Jeep Wrangler (JK)

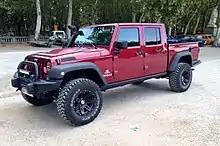
Wrangler Unlimited 'Brute' double-cab pick-up by AEV Conversions

A version of 2012 model year Jeep Wrangler and Wrangler Unlimited Rubicon inspired by Activision's "Call of Duty" video games was available. Equipment included Rubicon wheels finished in semi-gloss black, black or bright silver body color, "Call of Duty: MW3 Special Edition" graphics on the front fenders and spare tire cover, modified sculpted hood also from AEV (no heat vent), an AEV winch-ready (less the winch plate) front bumper and AEV rear bumper, rock rails, taillamp guards and a fuel-filler door from Mopar accessories, 32-inch off-road tires, live axles with locking differentials in the front and rear, a two-speed transfer case, model-specific black seats with accent stitching and "Call of Duty" logos, unique gauge cluster graphics, dashboard serialized plaque, dashboard grab handle with logo, accent stitching on arm rest, console lid, and steering wheel, as well as Mopar slush floor mats and a rear cargo mat (Unlimited only) with logos.